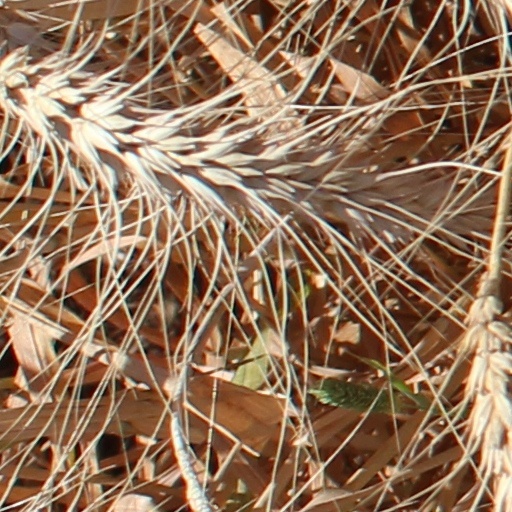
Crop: wheat